Steve Coutchie

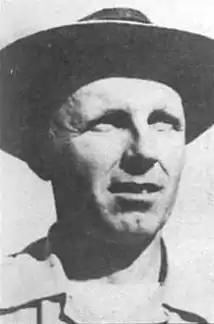

Stephen A. Coutchie (August 6, 1899 – January 24, 1983) was an American football player and coach. He served as the head football coach at Arizona State Teachers College at Tempe, now Arizona State University, in 1946, compiling a record of 2–7–2. Before coming to Arizona State, Coutchie coached both football and basketball at Mesa Union High School in Mesa, Arizona, winning a combined five state championships, two in football and three in basketball. He attended Thornton Township High School in Harvey, Illinois and played football as a quarterback at the University of Illinois at Urbana–Champaign from 1922 to 1923.